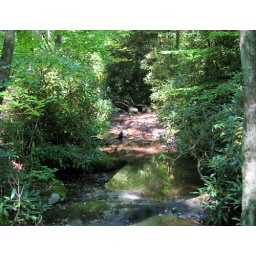
Almost dried up......I walked about a half of a mile in the creek bed and didn't get my shoes wet.